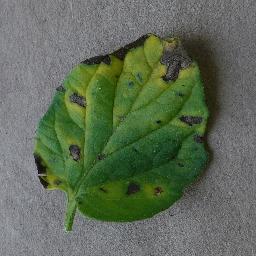
Label: Tomato___Early_blight